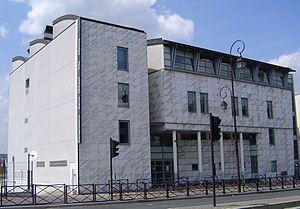
Antony est une commune française, sous-préfecture du département des Hauts-de-Seine, située dans la métropole du Grand Paris en région Île-de-France. Jusqu'en 1968, Antony faisait partie du département de la Seine.